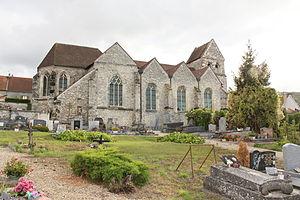
Église Saint-Memmie d'Œuilly, (Classé, 1923) This building is indexed in the Base Mérimée, a database of architectural heritage maintained by the French Ministry of Culture,
Cet article recense les monuments historiques français classés en 1923.
Cet article recense les monuments historiques de la Marne, en France.
Œuilly est une commune française, située dans le département de la Marne en région Grand Est.